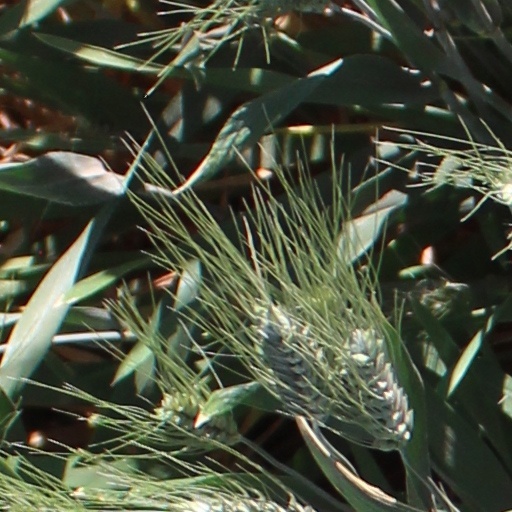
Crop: wheat